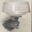
Label: lamp